Fireboats in Norfolk, Virginia

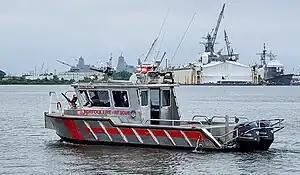
is the most recent fireboat in Norfolk.

In 1924 Norfolk, Virginia commissioned the first of a number of fireboats in Norfolk, Virginia. She was a former US Navy vessel, , re-christened . "Vulcan" was a steam-powered vessel, requiring a crew of 18. She could project per minute. She served until 1941.